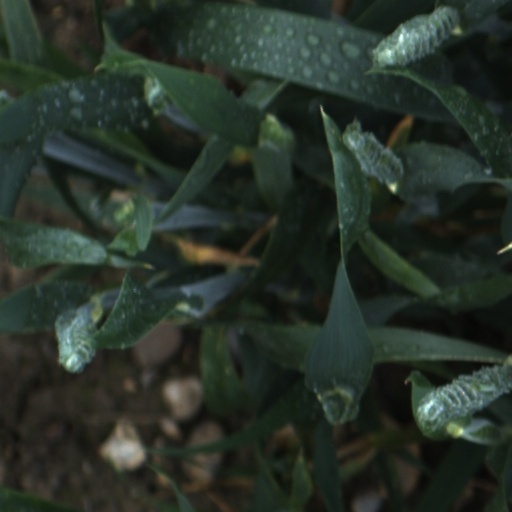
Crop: wheat